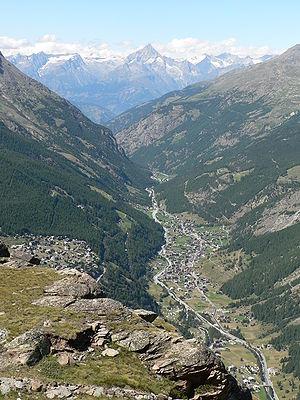
La vallée de Saas, en allemand Saastal, est une vallée latérale dans la partie alémanique du canton du Valais, en Suisse, qui s'étend du barrage de Mattmark jusqu'à Stalden où la rencontre avec la vallée de Zermatt forme la vallée de Viège. La vallée de Saas est traversée par la Viège de Saas.